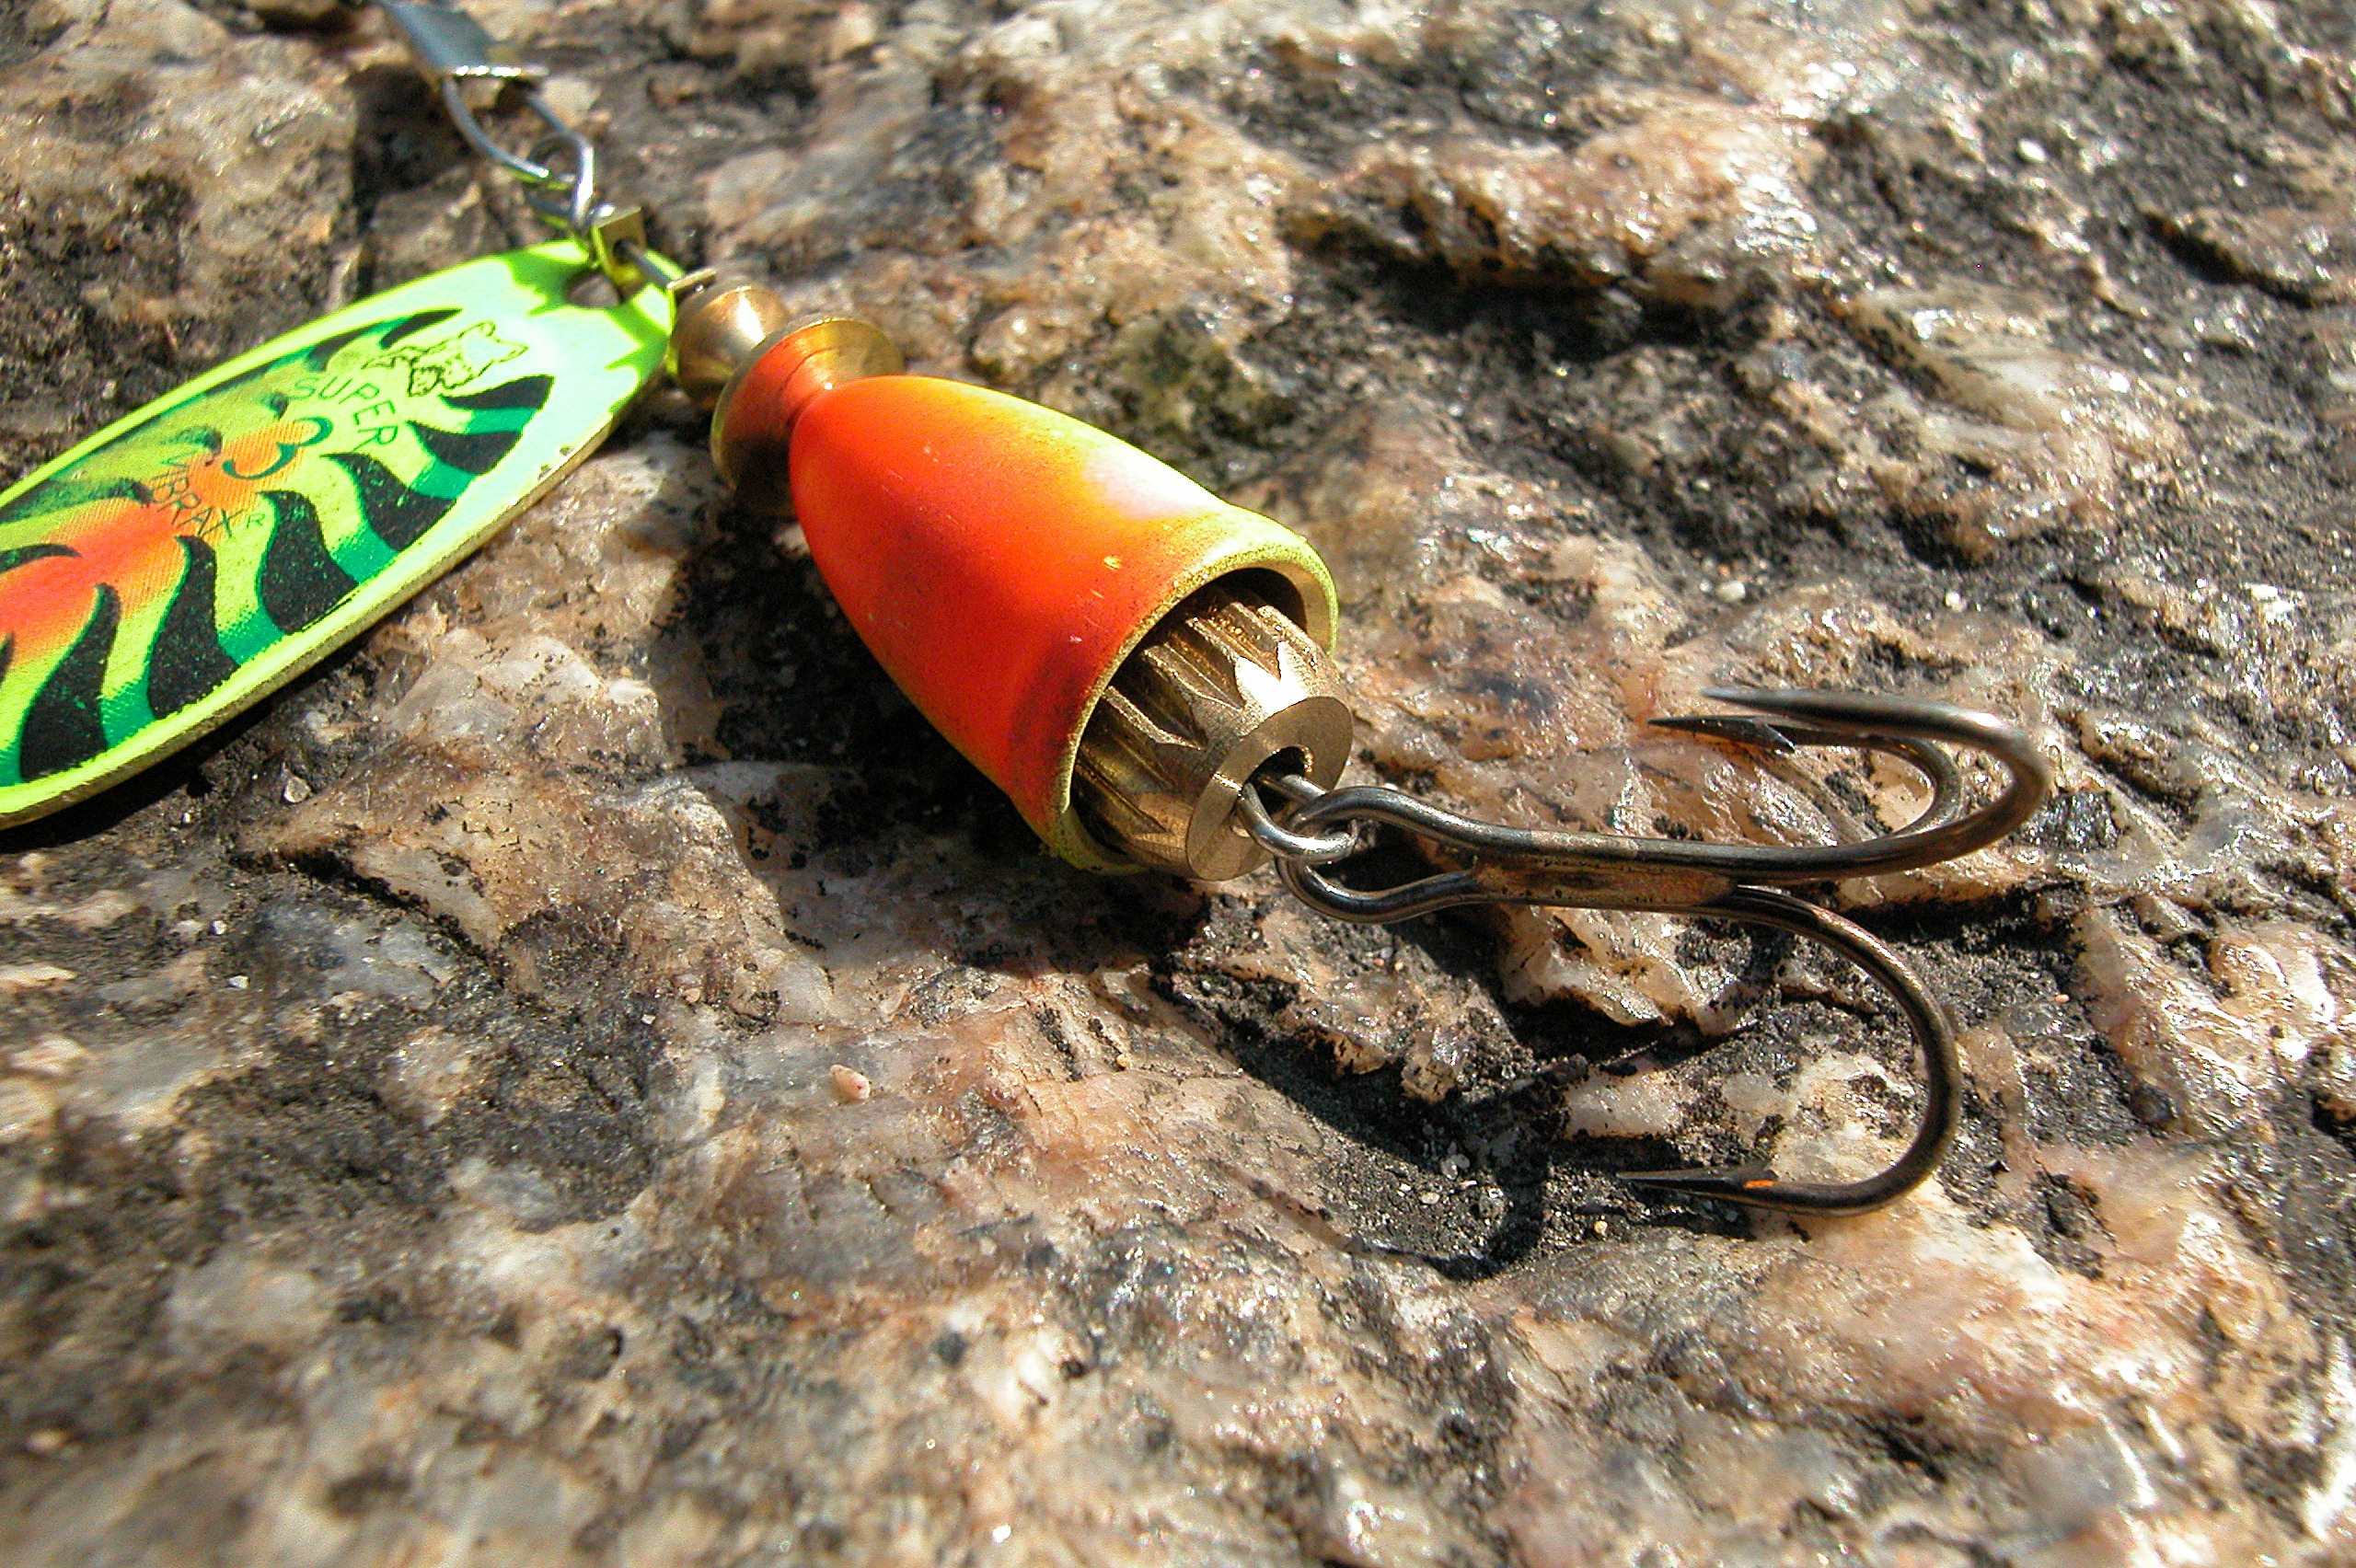
seafood, invertebrate, macro photography